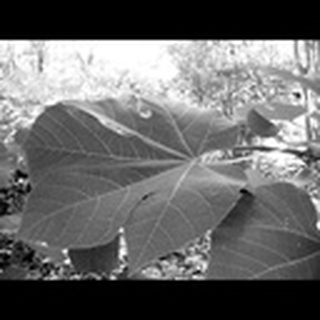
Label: healthy_cotton